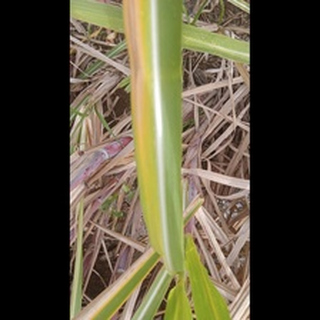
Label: sugarcane_yellow_leaf_disease